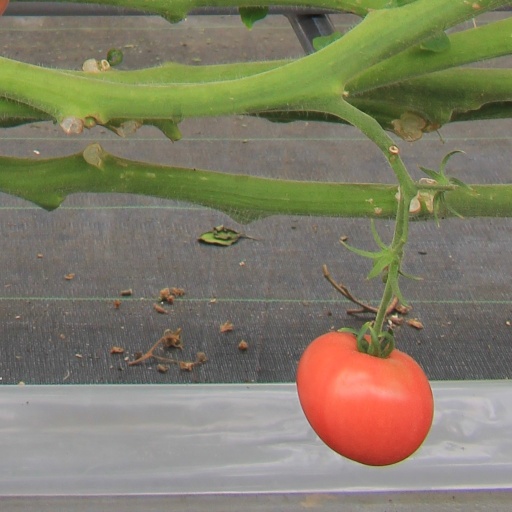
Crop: tomato